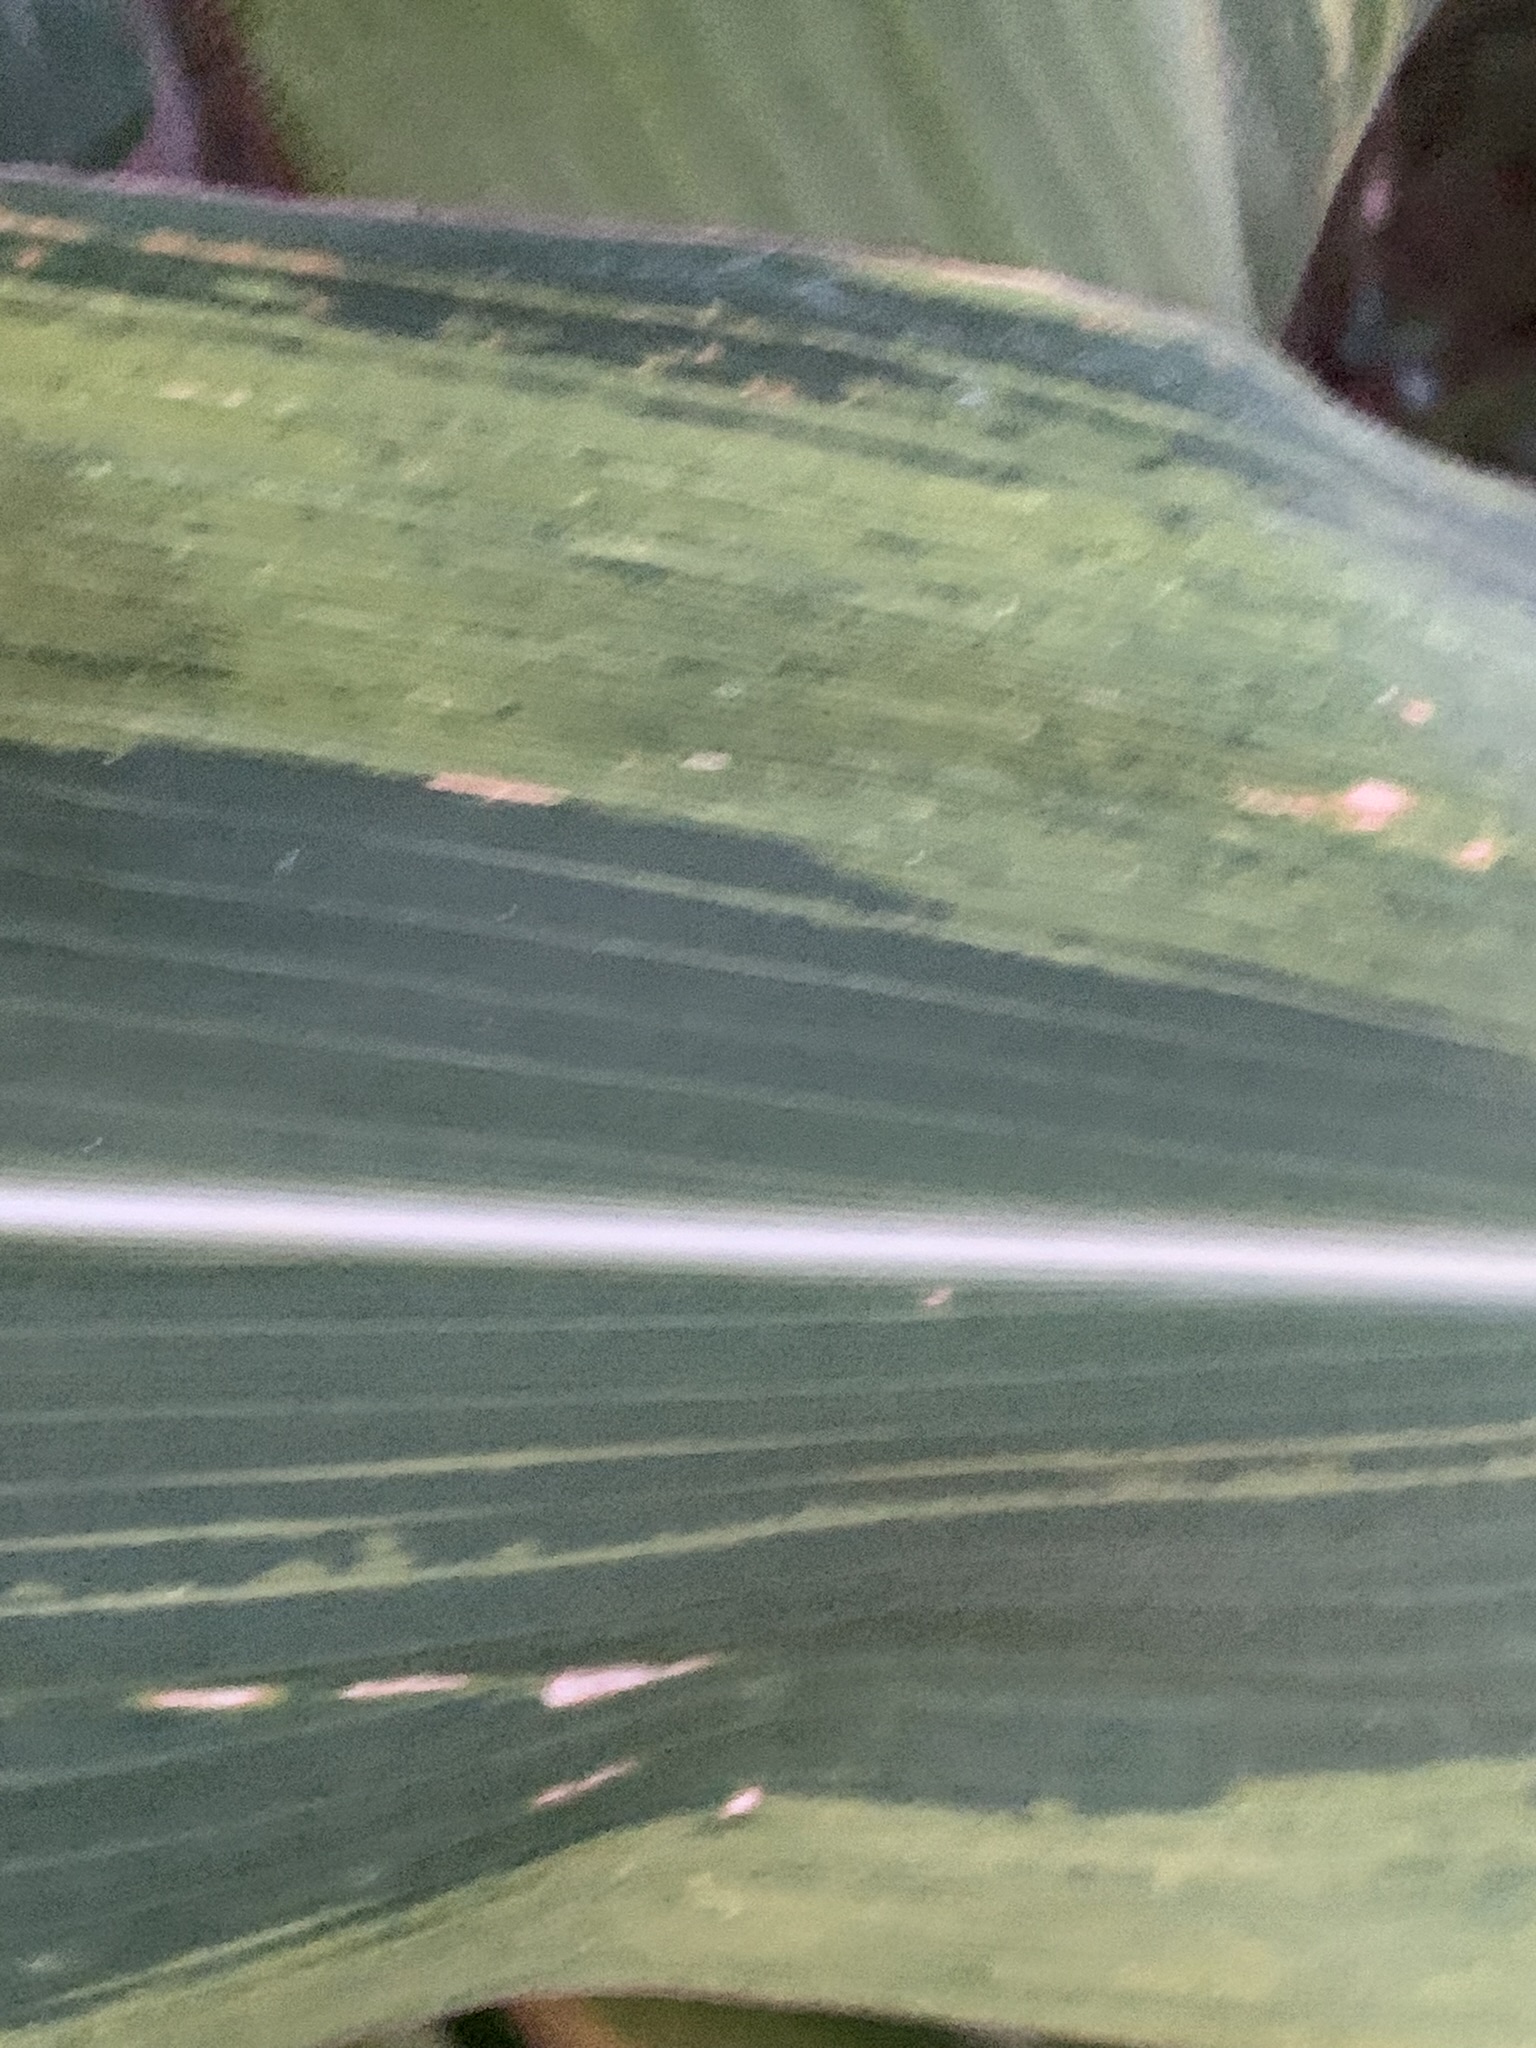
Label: MLN